Philmont Scout Ranch

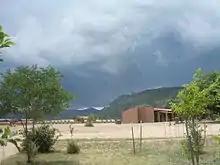
Base camp's "Tent City" where departing and returning treks are staged

Philmont operates from one large base camp, including Camping Headquarters, the National Scouting Museum, the Philmont Training Center and Villa Philmonte, fire response facilities, cattle headquarters, and an administration area. During the 2012 season there were 34 staffed camps and 77 unstaffed or "trail camps". Only some trail camps have a potable water source. Camps without water are referred to as "dry camps". Most of Philmont's camps are about apart. Old camps are closed or relocated and new camps are opened every few years. Some campsites are closed due to changing safety protocols. For example, camps were once located on top of Urraca Mesa and in the Baldy Saddle, but these are unlikely to reopen because the locations are at risk of lightning strikes.